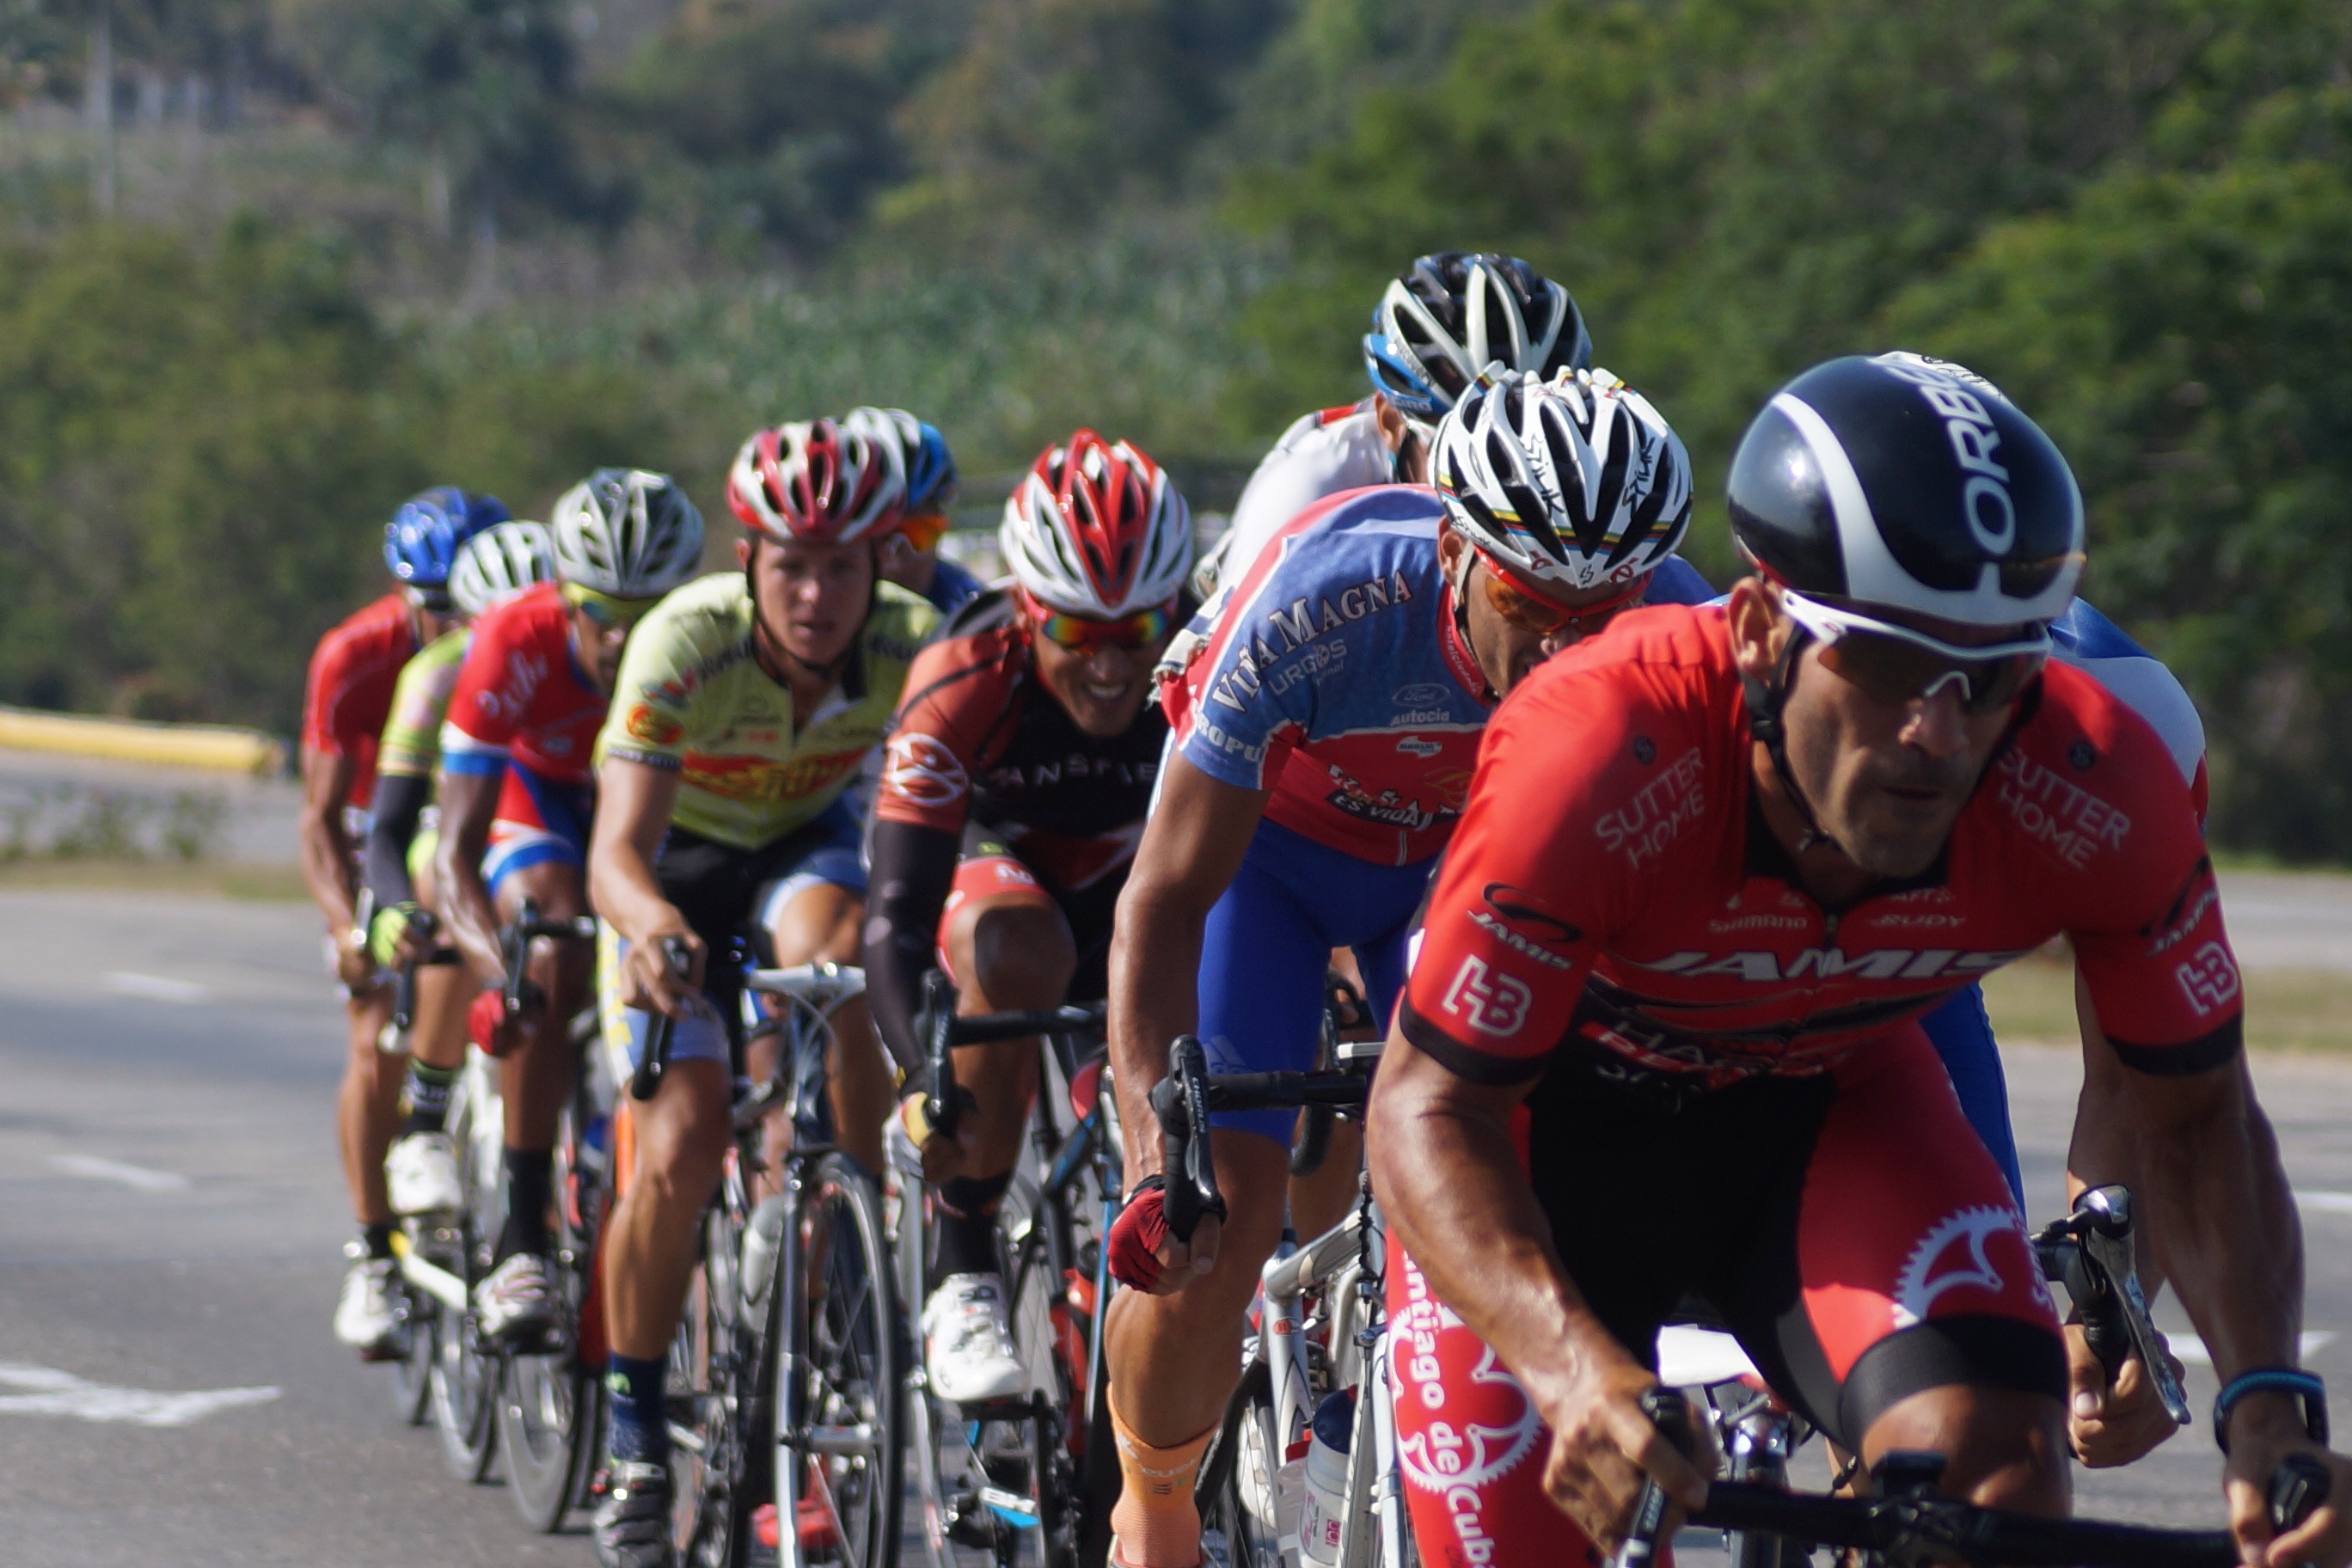
sport, bicycle, recreation, vehicle, speed, cuba, cycling, race, competition, sports, racing, road bike, road bikes, cycling races, professional road bicycle racer, road cycling, outdoor recreation, cycle sport, cyclo cross, bicycle racing, road bicycle, endurance sports, racing bicycle, road bicycle racing, duathlon, mountain bike racing, keirin